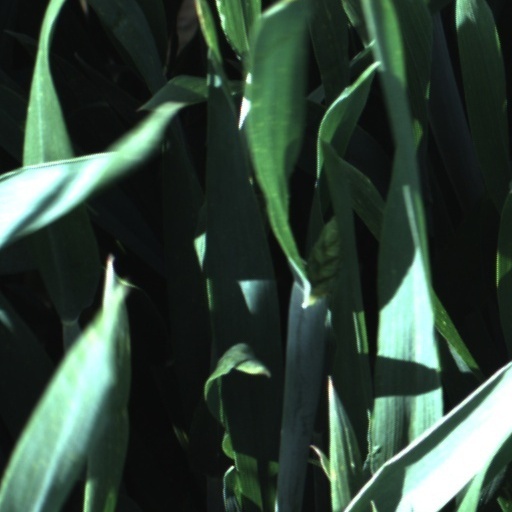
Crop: wheat